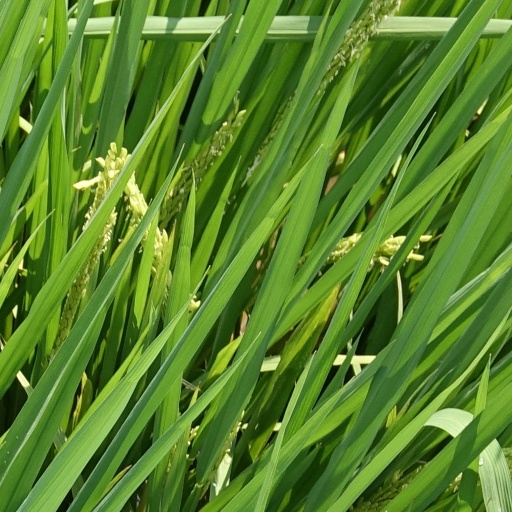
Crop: rice